Tanzania Ports Authority

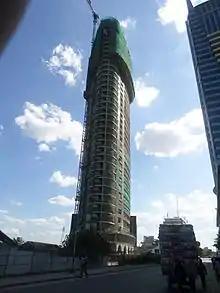
The construction of the new Tanzania Ports Authority headquarters in Mchafukoge, Ilala District of Dar es Salaam

The Tanzania Ports Authority is a Parastatal company wholly owned by the Government of Tanzania. The company is managed by a board of 5–8 members and a chairman who is appointed by the president. The organisation comes under the Ministry of Works, Transport and Communication and the ministry has the power to assign board members. The company has a similar management structure to any major company and in addition to this each major ocean and lake port has a port master in charge of operations.